Mrs. A. Elmore

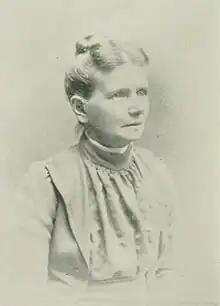
Portrait from "A Woman of the Century"

Mrs. A. Elmore was the pen name of Ann Morrison Moore (Morrison; married name, Moore; March 29, 1829 – October 27, 1901) a radical American temperance reformer also known for her philanthropy, for her friendship with those who were oppressed, and for her extreme patriotism. A proprietor and editor of a monthly Prohibition magazine, she also wrote poetry and novels.